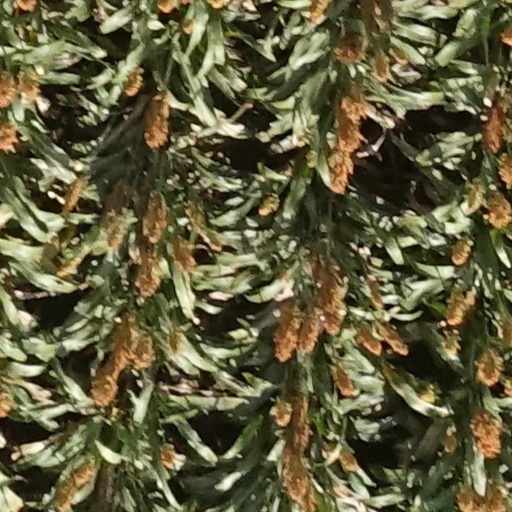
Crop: sorghum